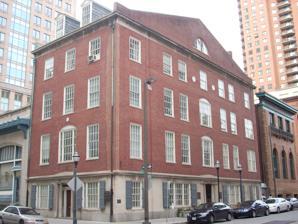
Building: Canton House
Country: United States of America
Year built: 1923
Historic building in Maryland, US United States historic place Canton House U.S. National Register of Historic Places Canton House in 2011 Show map of Baltimore Show map of Maryland Show map of the United States Location 300 Water Street, at South Street, Baltimore, Maryland Coordinates 39°17′20″N 76°36′39″W / 39.28889°N 76.61083°W / 39.28889; -76.61083 Area less than one acre Built 1923 ( 1923 ) Architectural style Colonial Revival NRHP reference No. 78003140 Added to NRHP December 13, 1978 Canton House is a historic office building located on the northeast corner of Water Street and South Street in Baltimore , Maryland , United States. It is a 4 + 1 ⁄ 2 -story Colonial Revival -style building, with seven bays across the front façade of Water Street to the south and three bays across the side facing South Street to the west. The first story level is in marble and brick is laid in Flemish bond from the second story up. It has a sloped peaked roof with two dormer windows facing west to the side. The main entrance features two fluted Corinthian stone columns. It was constructed in 1923 as the headquarters of one of Baltimore's oldest, largest and most colorful businesses. The Canton Company , a business established in 1828 by Peter Cooper (1791–1883), noted engineer and industrialist. He is most remembered for inventing and manufacturing the Tom Thumb steam locomotive for the recently established Baltimore and Ohio Railroad , the first passenger railway line in America in 1827 as it made its transition from using horse power to steam power to pull its railroad cars on the first segment of the line from Baltimore southwest to Ellicott Mills, Maryland , on the upper Patapsco River from Helen Delich Bentley Port of Baltimore . Columbus O'Donnell , the son of John O'Donnell , a sea captain who brought in the first trade cargos from Canton, China , to Baltimore and America in 1784, along with William Patterson (1752–1835), a noted city merchant, civic leader, co-founder of the Baltimore and Ohio Railroad and the father of the infamous Elizabeth ("Betsy") Patterson Bonaparte , the "Belle of Baltimore", who married Jerome Bonaparte on Christmas Eve, December 24, 1803, the younger brother of the French Emperor Napoleon I and the donor of land for nearby Patterson Park in 1827. The company was established to develop the industrial, commercial  and residential potential of the large tract of land along the north shore of the Patapsco's Northwest Branch, east of the Inner Harbor (then called "The Basin")and southeast of old Baltimore Town and neighboring Fells Point, Baltimore The Canton House was listed on the National Register of Historic Places in 1978. References